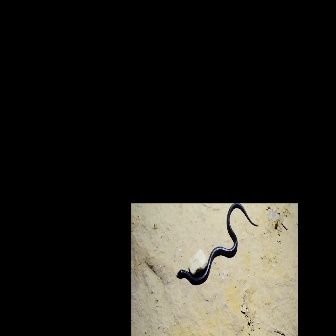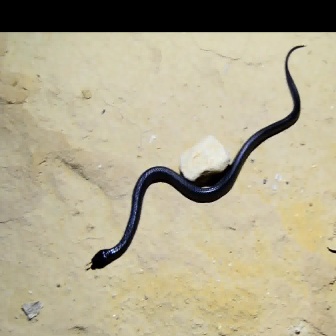
  Please identify the target specified by the bounding box [175,203,258,285] in the first image and locate it in the second image. Return the coordinates in [x_min,y_min,x_max,y_max] format.
Answer: [84,44,305,265]